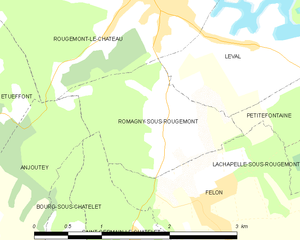
Carte des communes françaises Romagny-sous-Rougemont